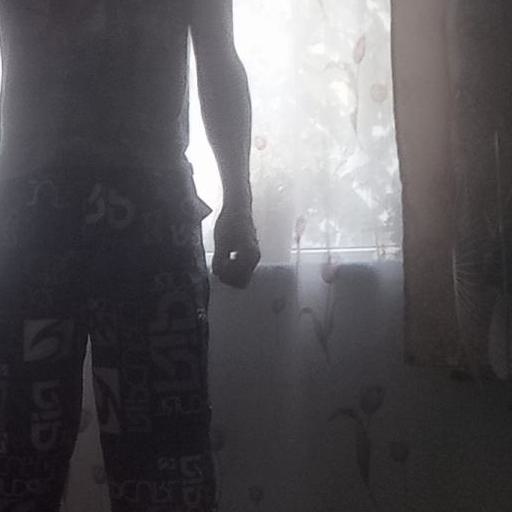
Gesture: no_gesture